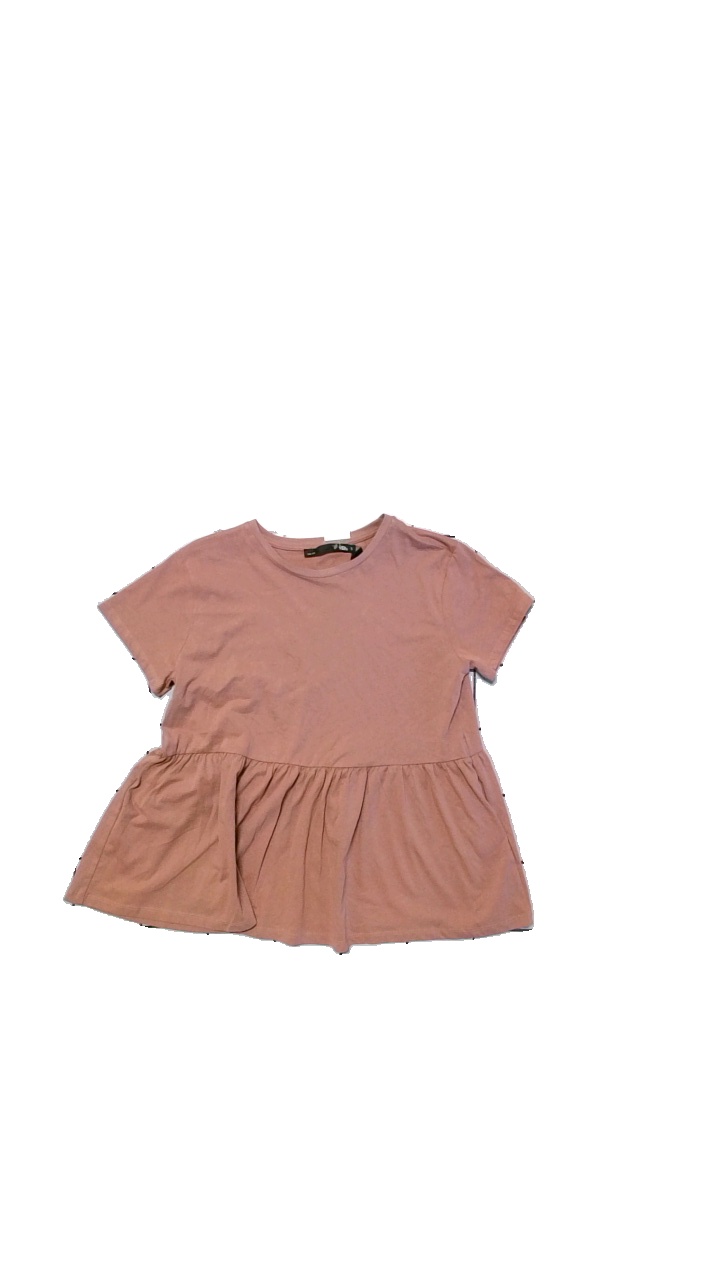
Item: T-shirt (Ladies)
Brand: Lager 157
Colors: Brown
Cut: Regular
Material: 100%Cotton
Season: All
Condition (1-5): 3
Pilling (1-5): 3
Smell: Minor
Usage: Reuse
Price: <50